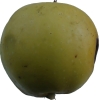
Label: Apple 13